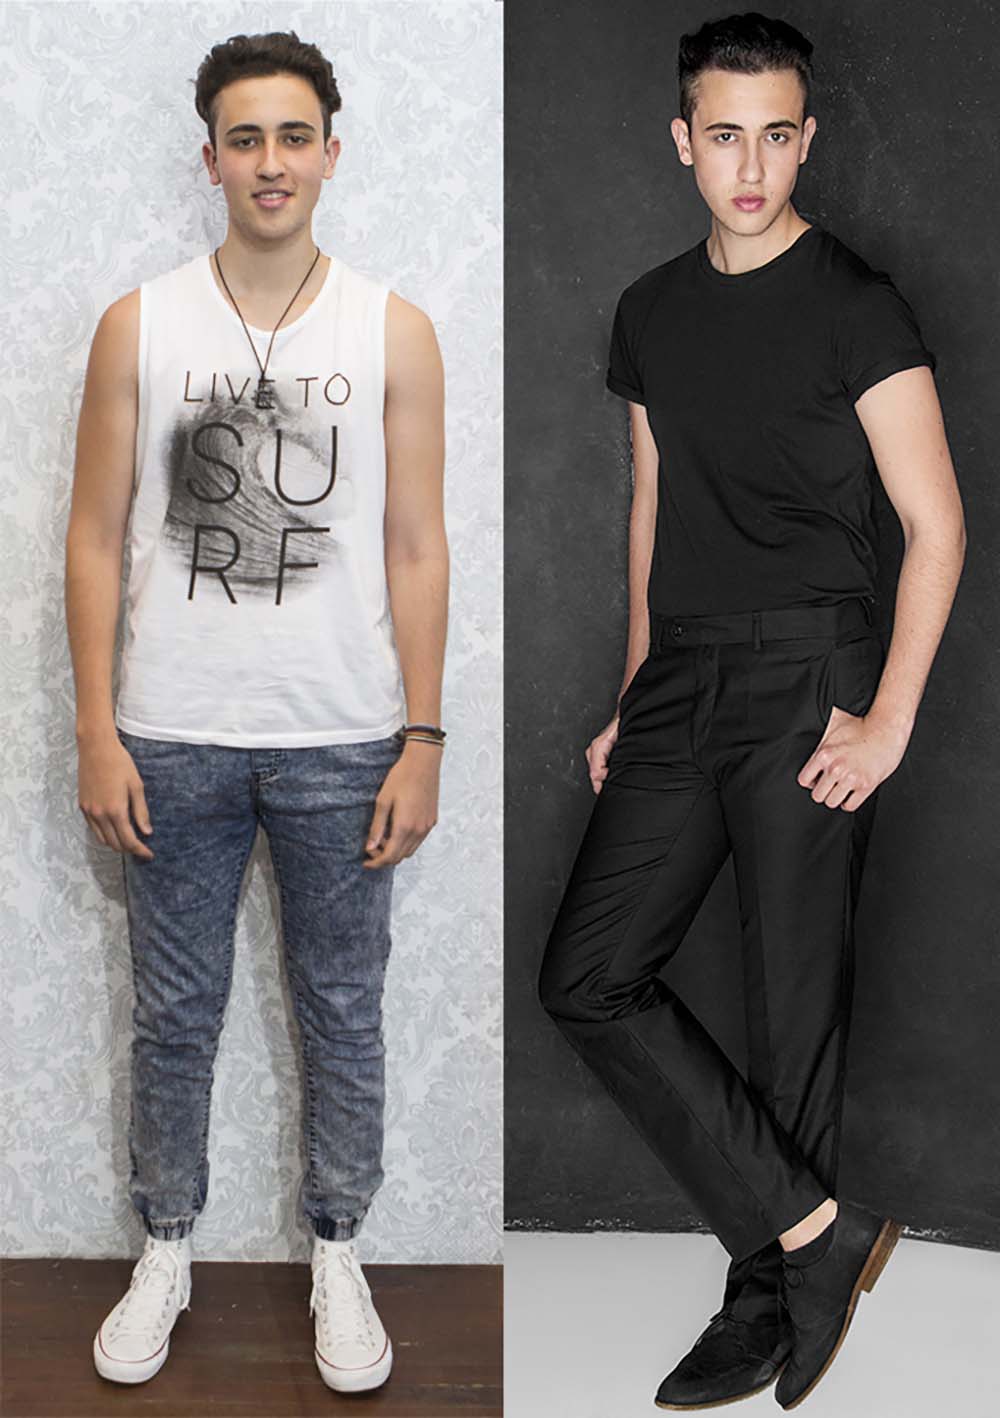
Gender: men